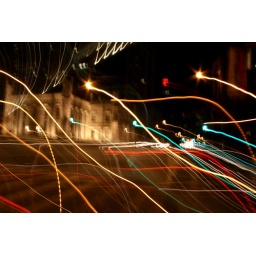
Havin' fun playin with the lights on michicgan ave with imfamous water tower in the background.